Denis Auguste Affre

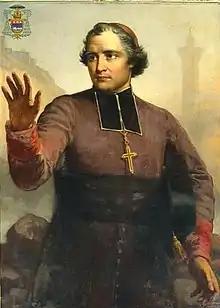
Denis Auguste Affre by Auguste-Hyacinthe Debay

Denis-Auguste Affre (27 September 1793 – 27 June 1848) was a French clergyman who served as Archbishop of Paris from 1840 to 1848. He was killed while trying to negotiate peace during the June Days uprising of 1848.